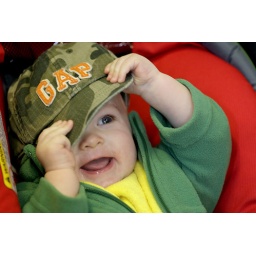
Ian sits in his car seat before going shopping with Mallory Sunday, March 7, 2010, in Monticello, Ill.